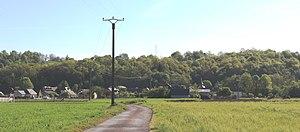
Antist (Hautes-Pyrénées)
Antist est une commune française située dans le département des Hautes-Pyrénées, en région Occitanie.